LIBIS KB-6

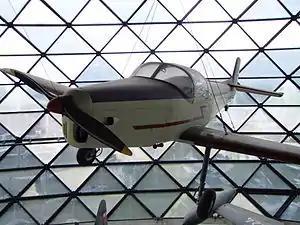

The LIBIS KB-6 Matajur was a 1950s Slovenian two-seat light monoplane designed and produced by LIBIS aircraft during Yugoslavian period.